Alfred M. Simpson

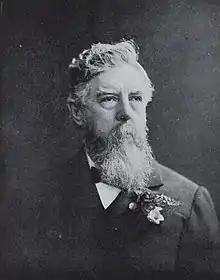

Alfred Muller Simpson (4 April 1843 – 28 September 1917), invariably known as Alfred M. Simpson or A. M. Simpson, was a South Australian industrialist, a principal of the manufacturing firm of A. Simpson & Son. He was a member of the South Australian Legislative Council from 1887 to 1894.